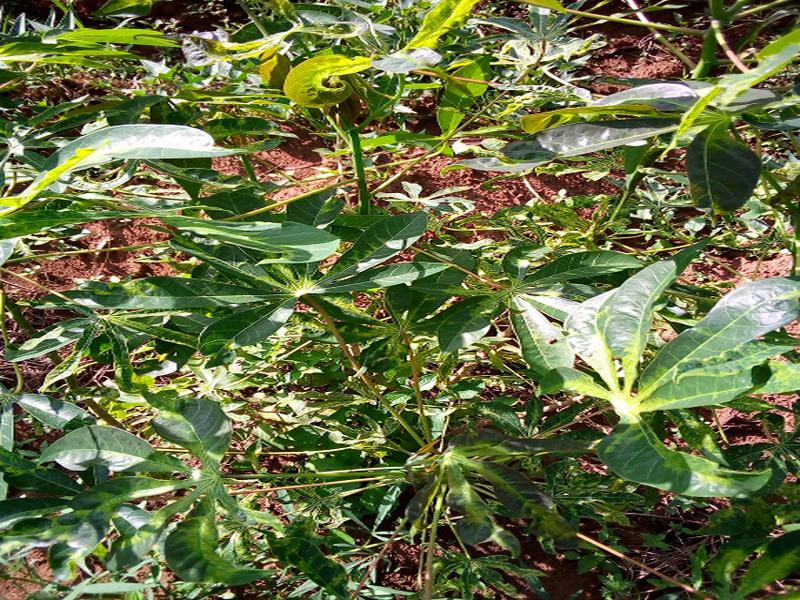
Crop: cassava
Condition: mosaic_disease